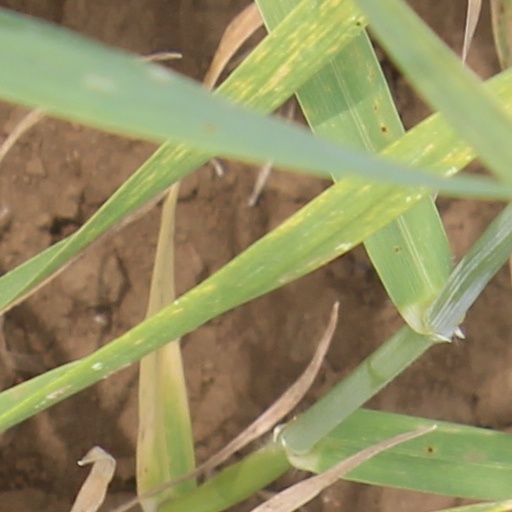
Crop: wheat